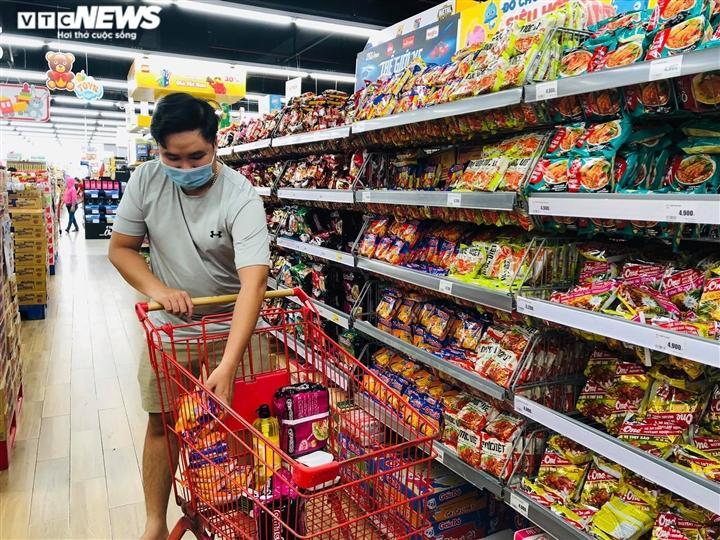
có một người đàn ông đang đẩy một chiếc xe đẩy siêu thị màu đỏ